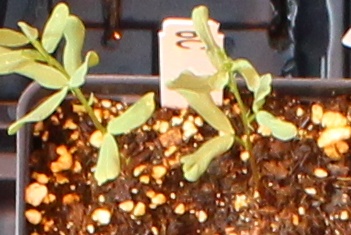
Label: Lentil